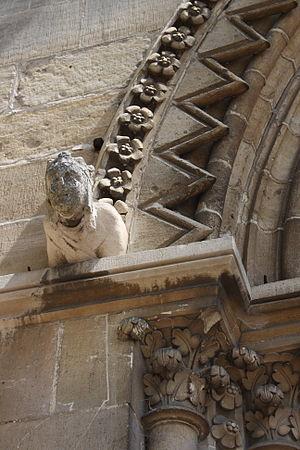
Le motif de bâtons brisés, également dit de bâtons rompus ou de chevrons, est un motif ornemental constitué de segments de droite en relief disposés en zigzag, que l'on retrouve dans l'architecture romane, dans le style de transition roman-gothique, dans l'architecture mudéjare ainsi que dans l'architecture néogothique. Ce motif peut être simplement qualifié de zigzags par certains auteurs, comme Arcisse de Caumont.
L'église Notre-Dame est une église catholique située à Taverny, en France. Construite dans une seule et longue campagne sous Mathieu II de Montmorency et son fils Bouchard entre 1200 et 1240, elle se distingue par l'homogénéité de sa structure, l'élégance de son architecture gothique et l'importance des surfaces vitrées. L'élévation sur trois étages avec grandes arcades, triforium et fenêtres hautes est celle des plus grandes églises de l'époque et affiche les ambitions des seigneurs locales. Les vaisseaux sont plus larges et aussi plus élevés que d'ordinaire. De même, la décoration est très soignée et la sculpture est généralement d'une grande qualité, et l'on est loin de l'austérité qui prévaut sur de nombreuses églises contemporaines. Contrairement à la majorité des églises de la région, l'église Notre-Dame n'a jamais subi de remaniements affectant sa physionomie ou son plan. Des modifications y ont toutefois été apportées à la période flamboyante, à la fin du XVᵉ siècle, et dans une moindre mesure, sous la Renaissance.